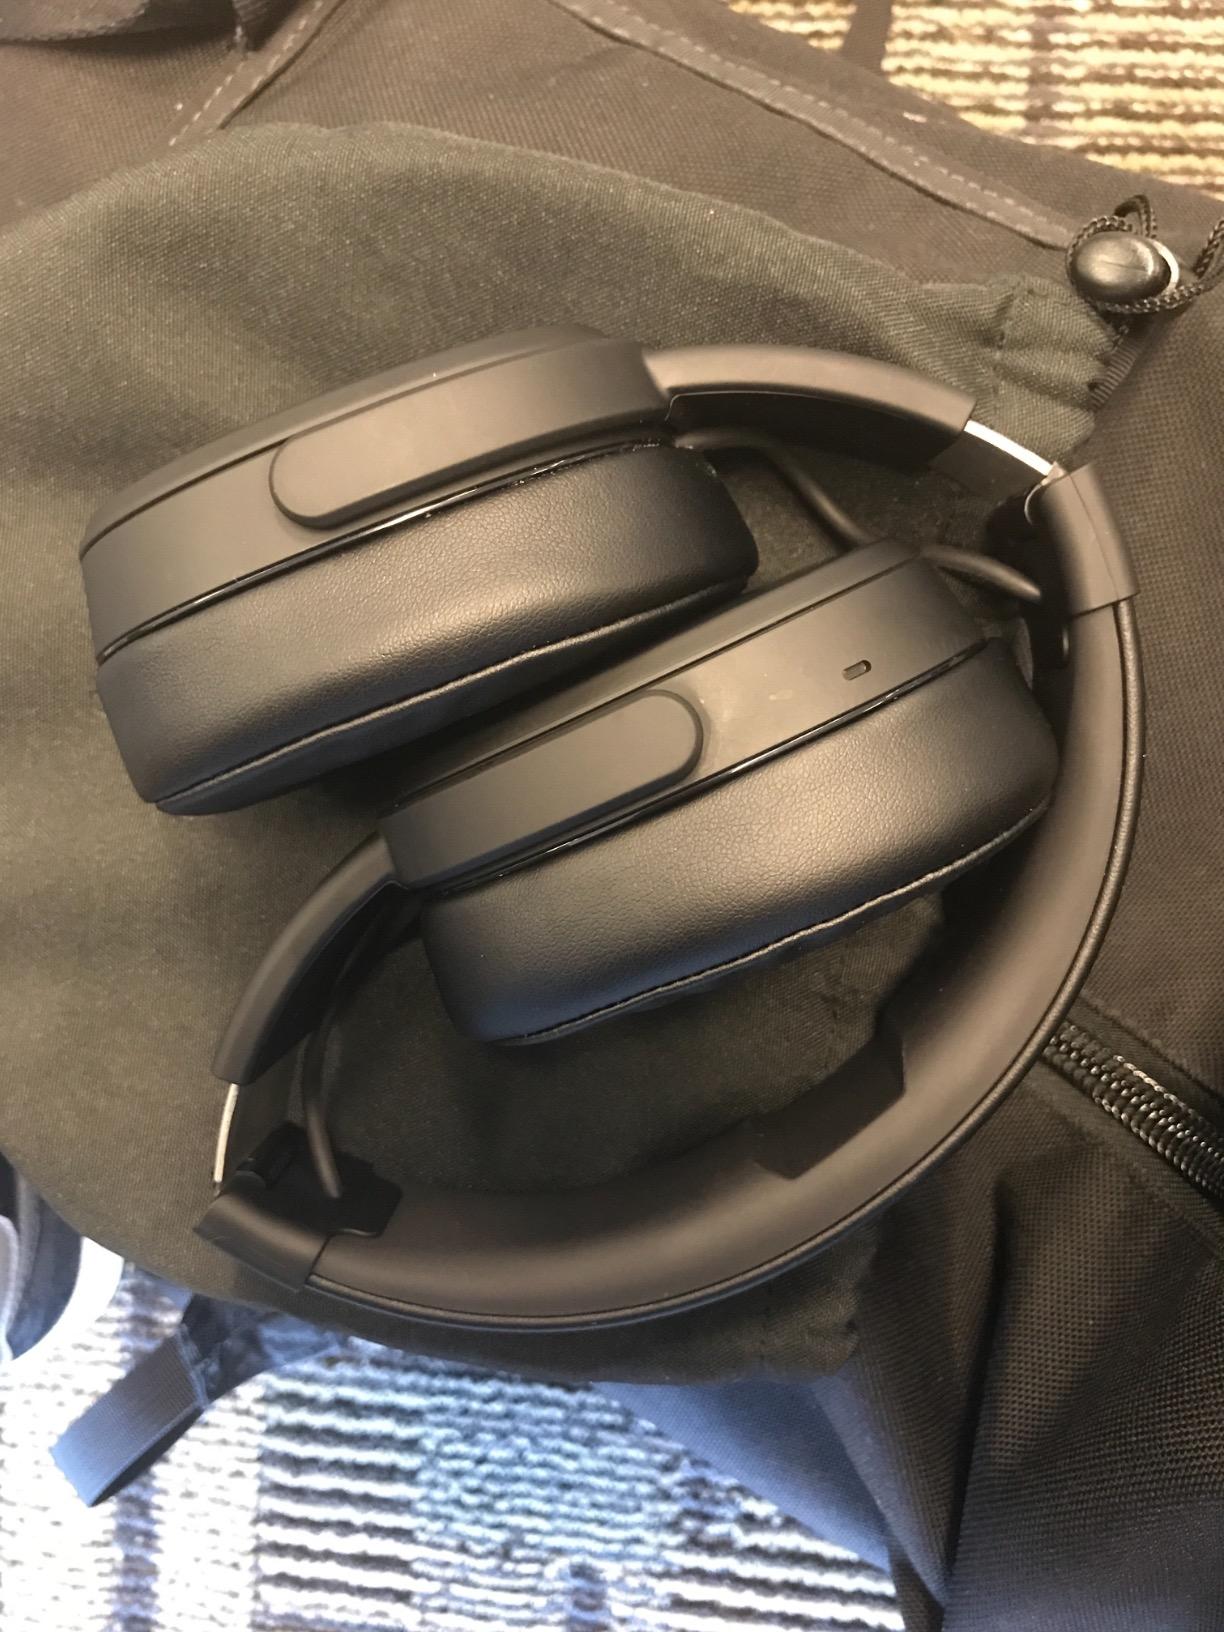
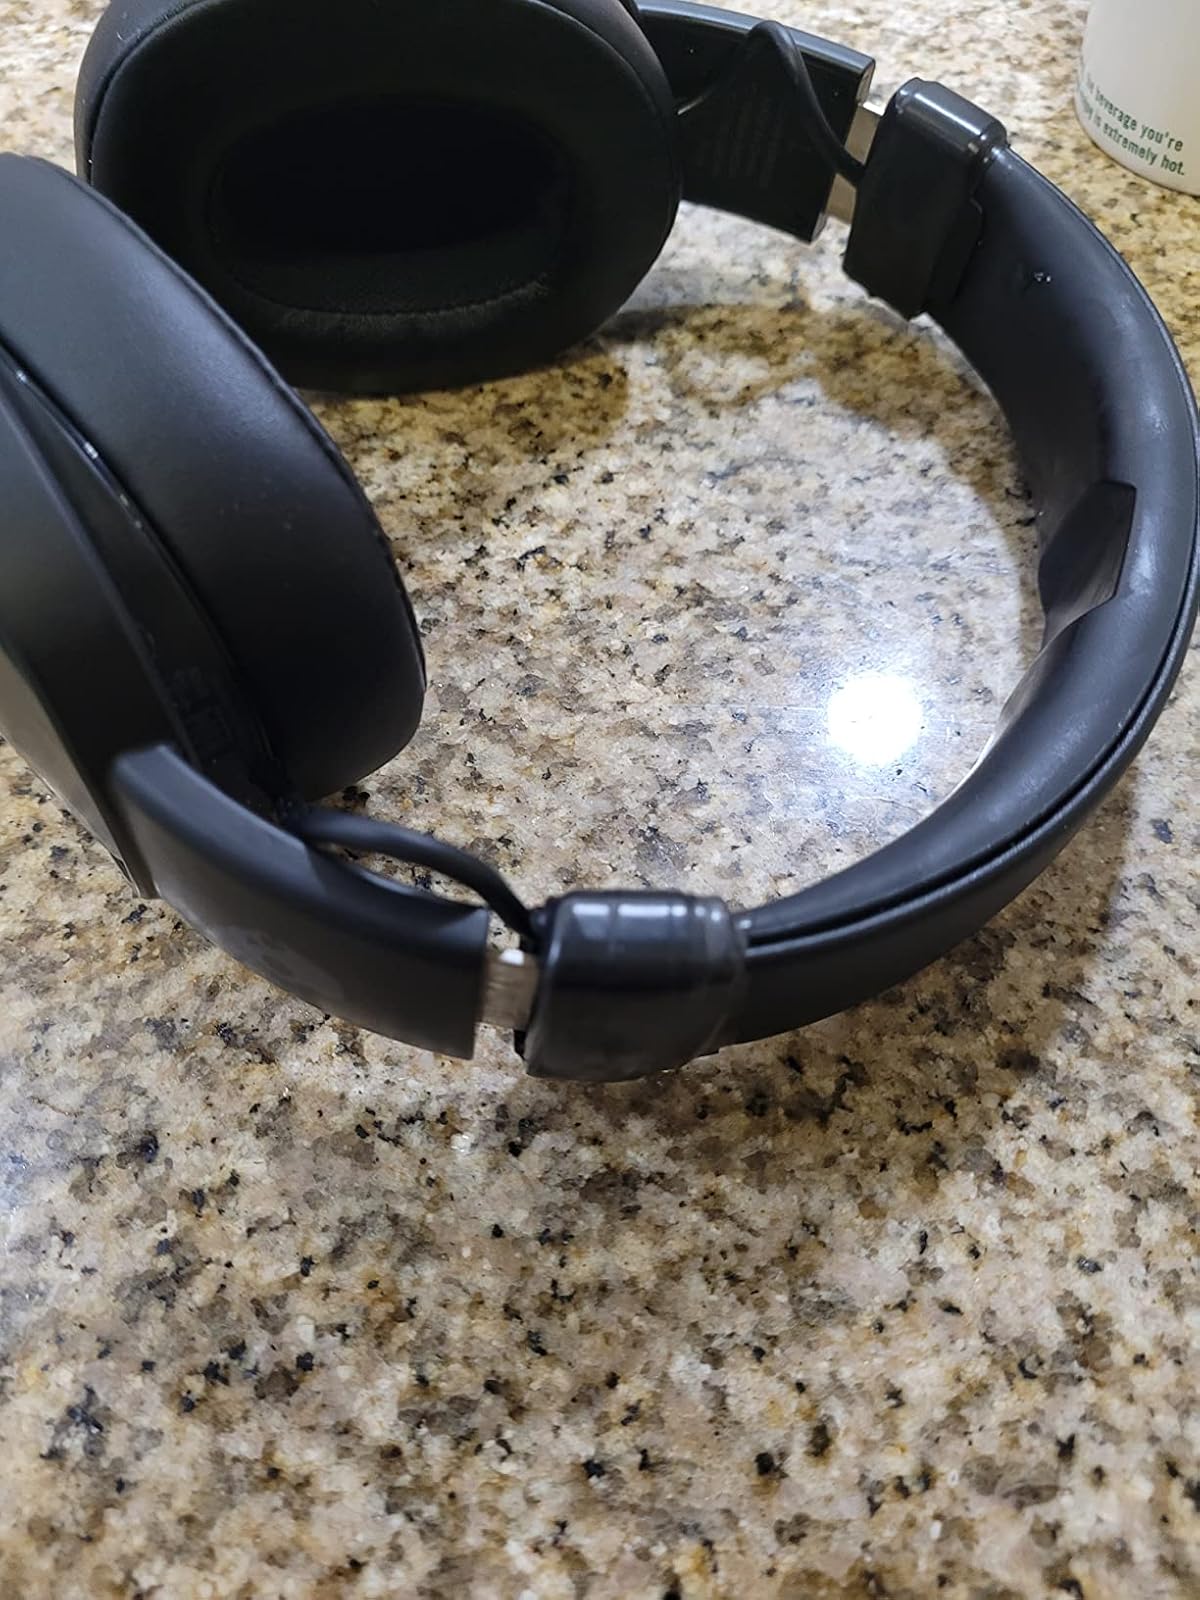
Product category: headphones
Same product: yes